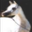
Label: horse